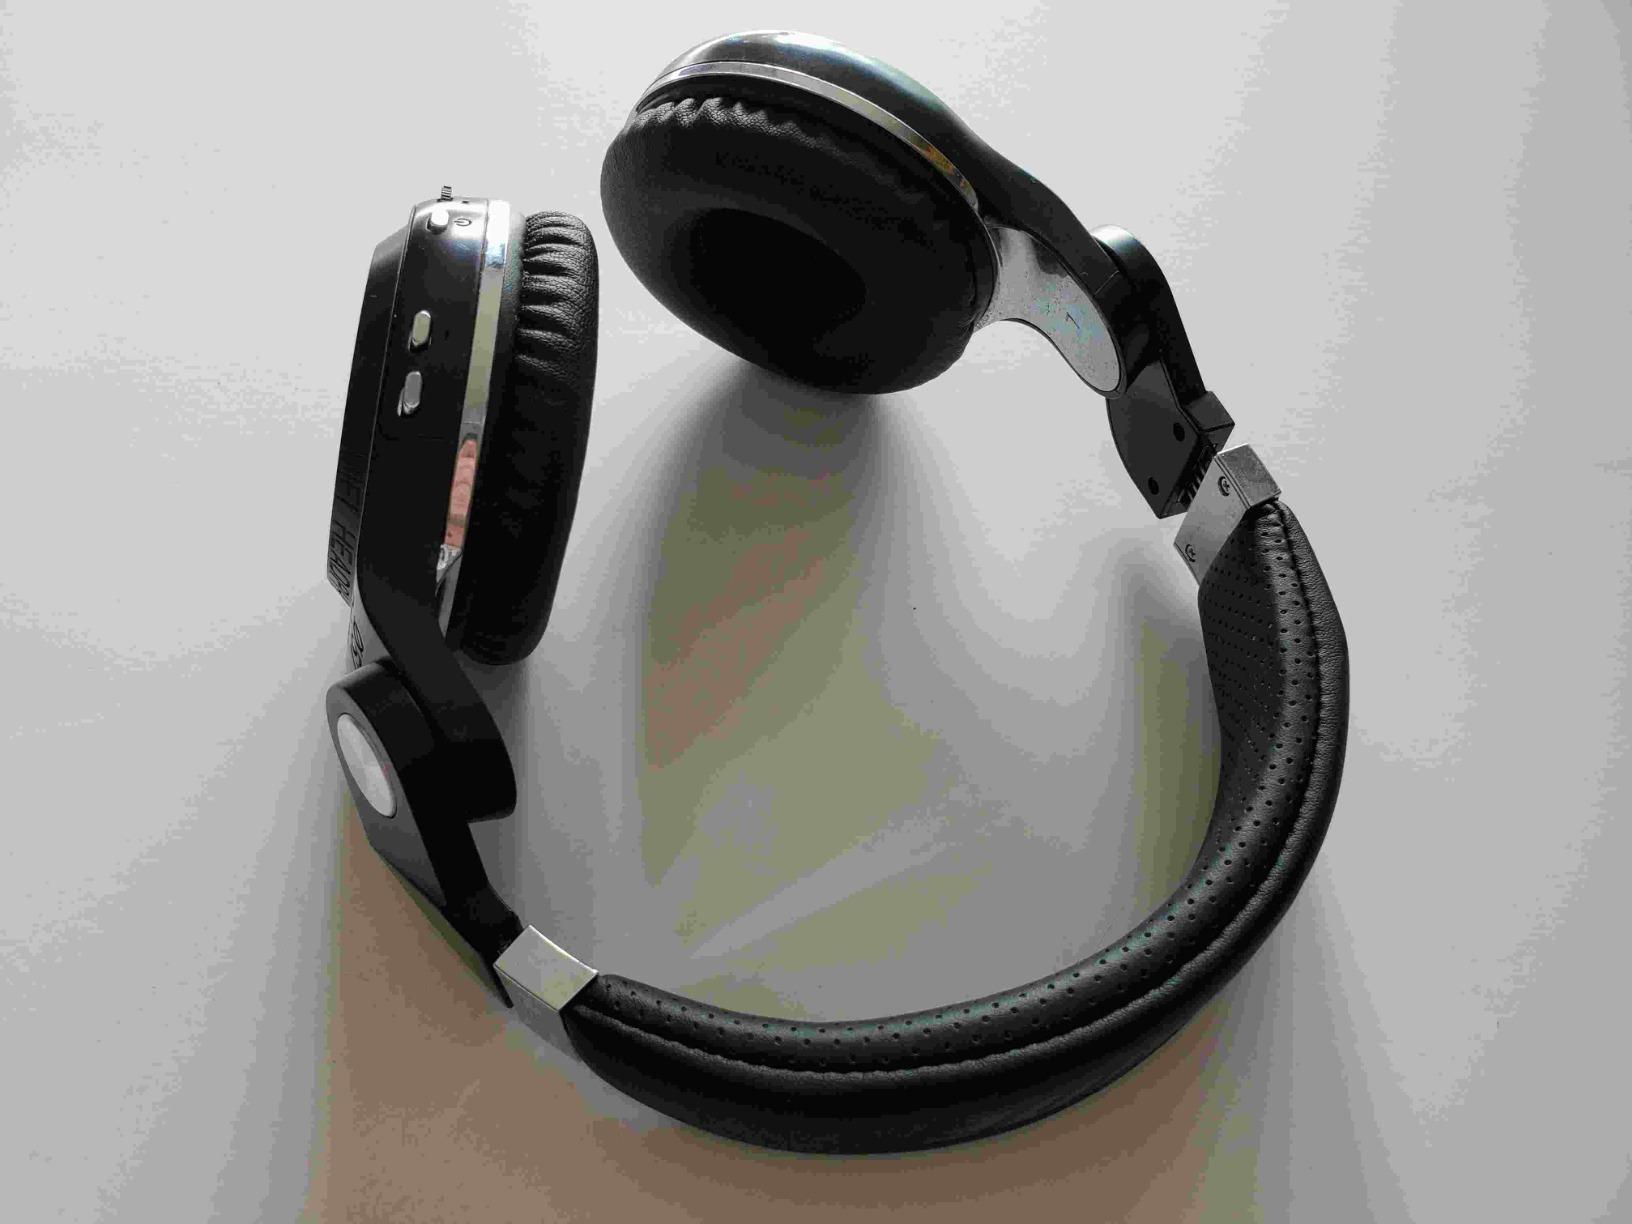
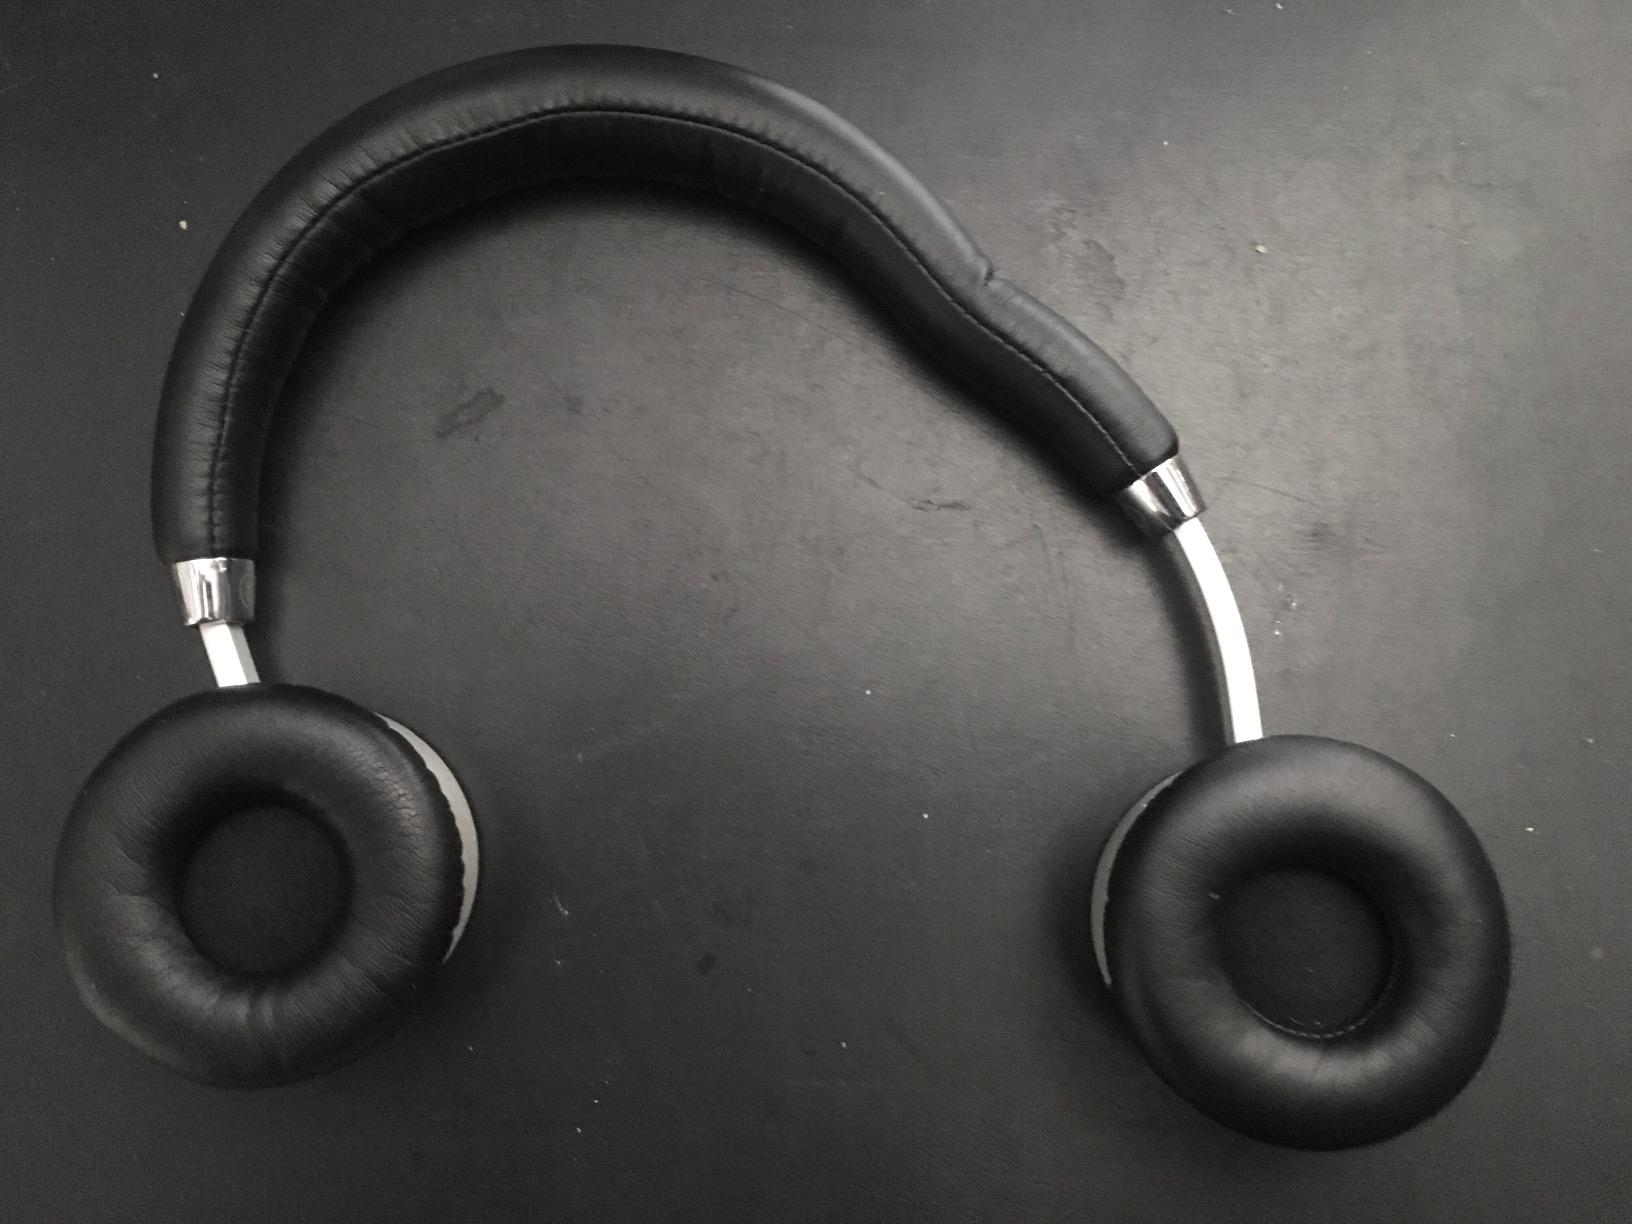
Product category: headphones
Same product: no